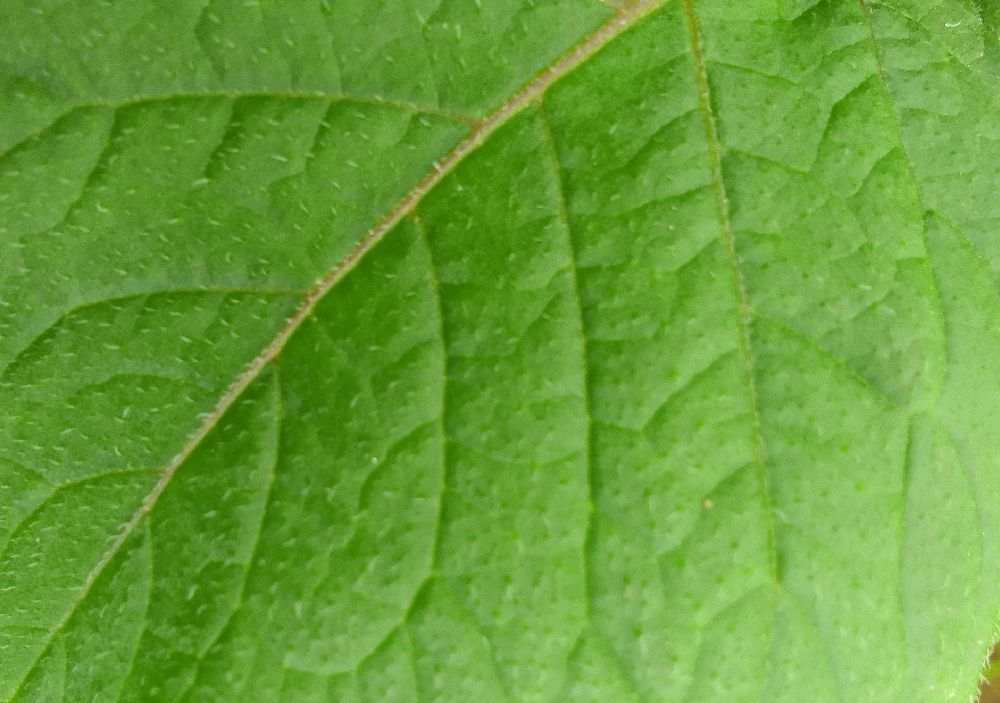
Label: Healthy